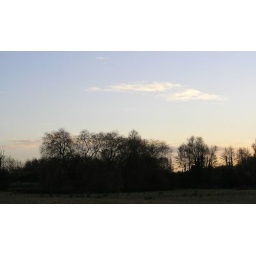
trees against sky